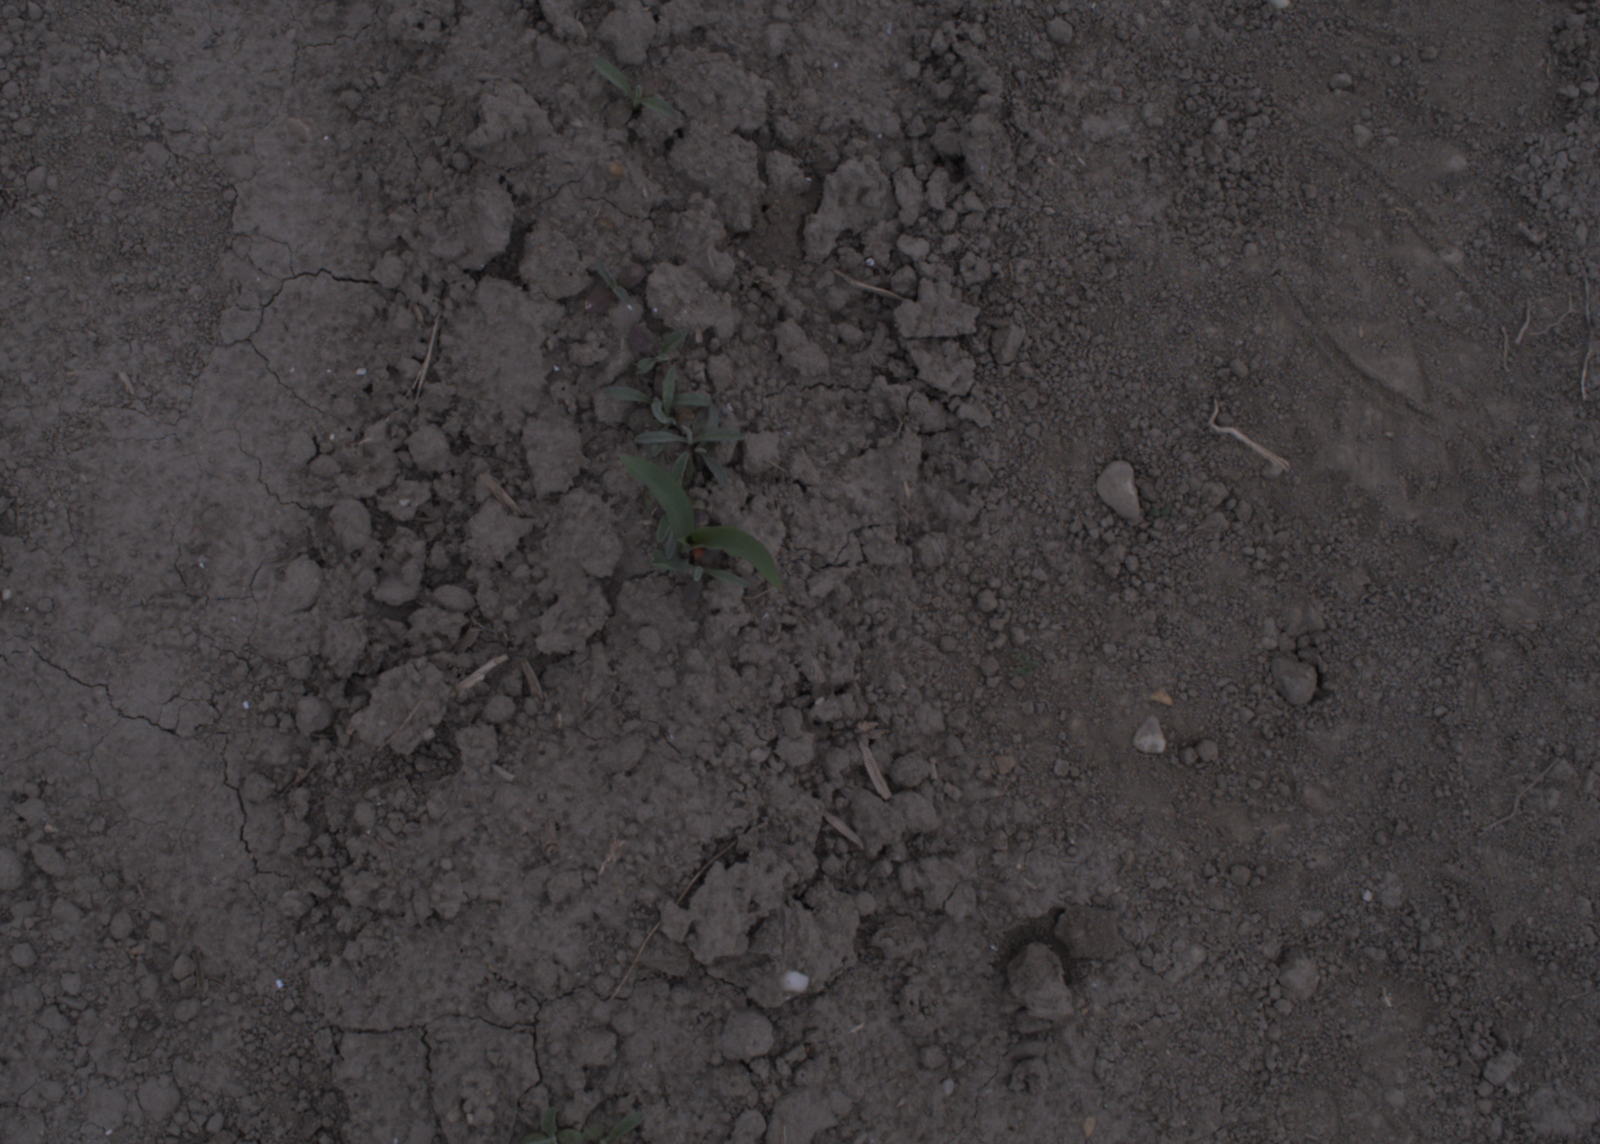
Capture date: 17.08.2020 10:34:43
Weather: cloudy
Wind: light
Seeding date: 21.07.2020
Plant canopy height (mm): 910